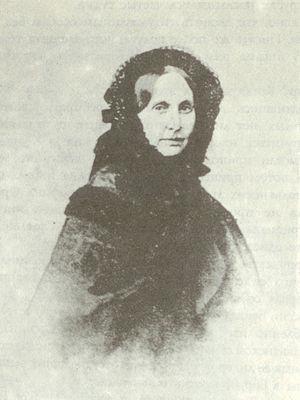
La comtesse Dolly de Ficquelmont von Tiesenhausen, est une aristocrate et salonnière russe, qui tint un journal publié en 1950. D'origine germano-balte et petite-fille du maréchal prince Koutouzov qui se distingua dans les guerres napoléoniennes, elle devint membre de la noblesse autrichienne par son mariage avec le comte Karl Ludwig von Ficquelmont.